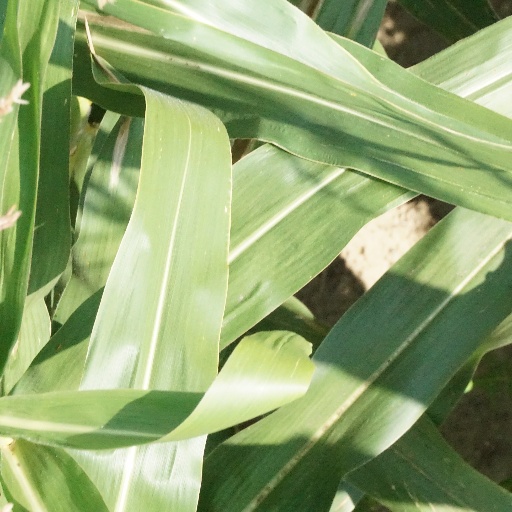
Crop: maize; corn